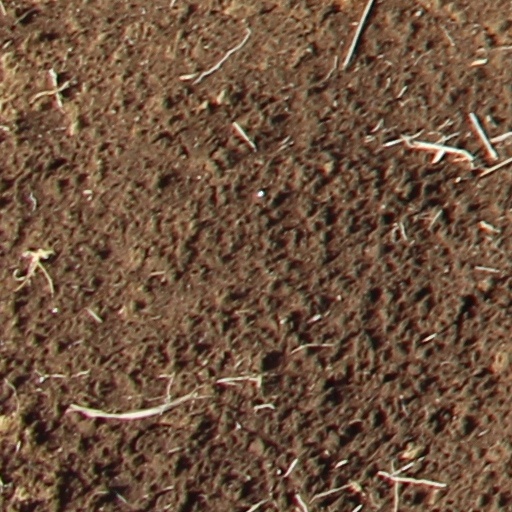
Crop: wheat